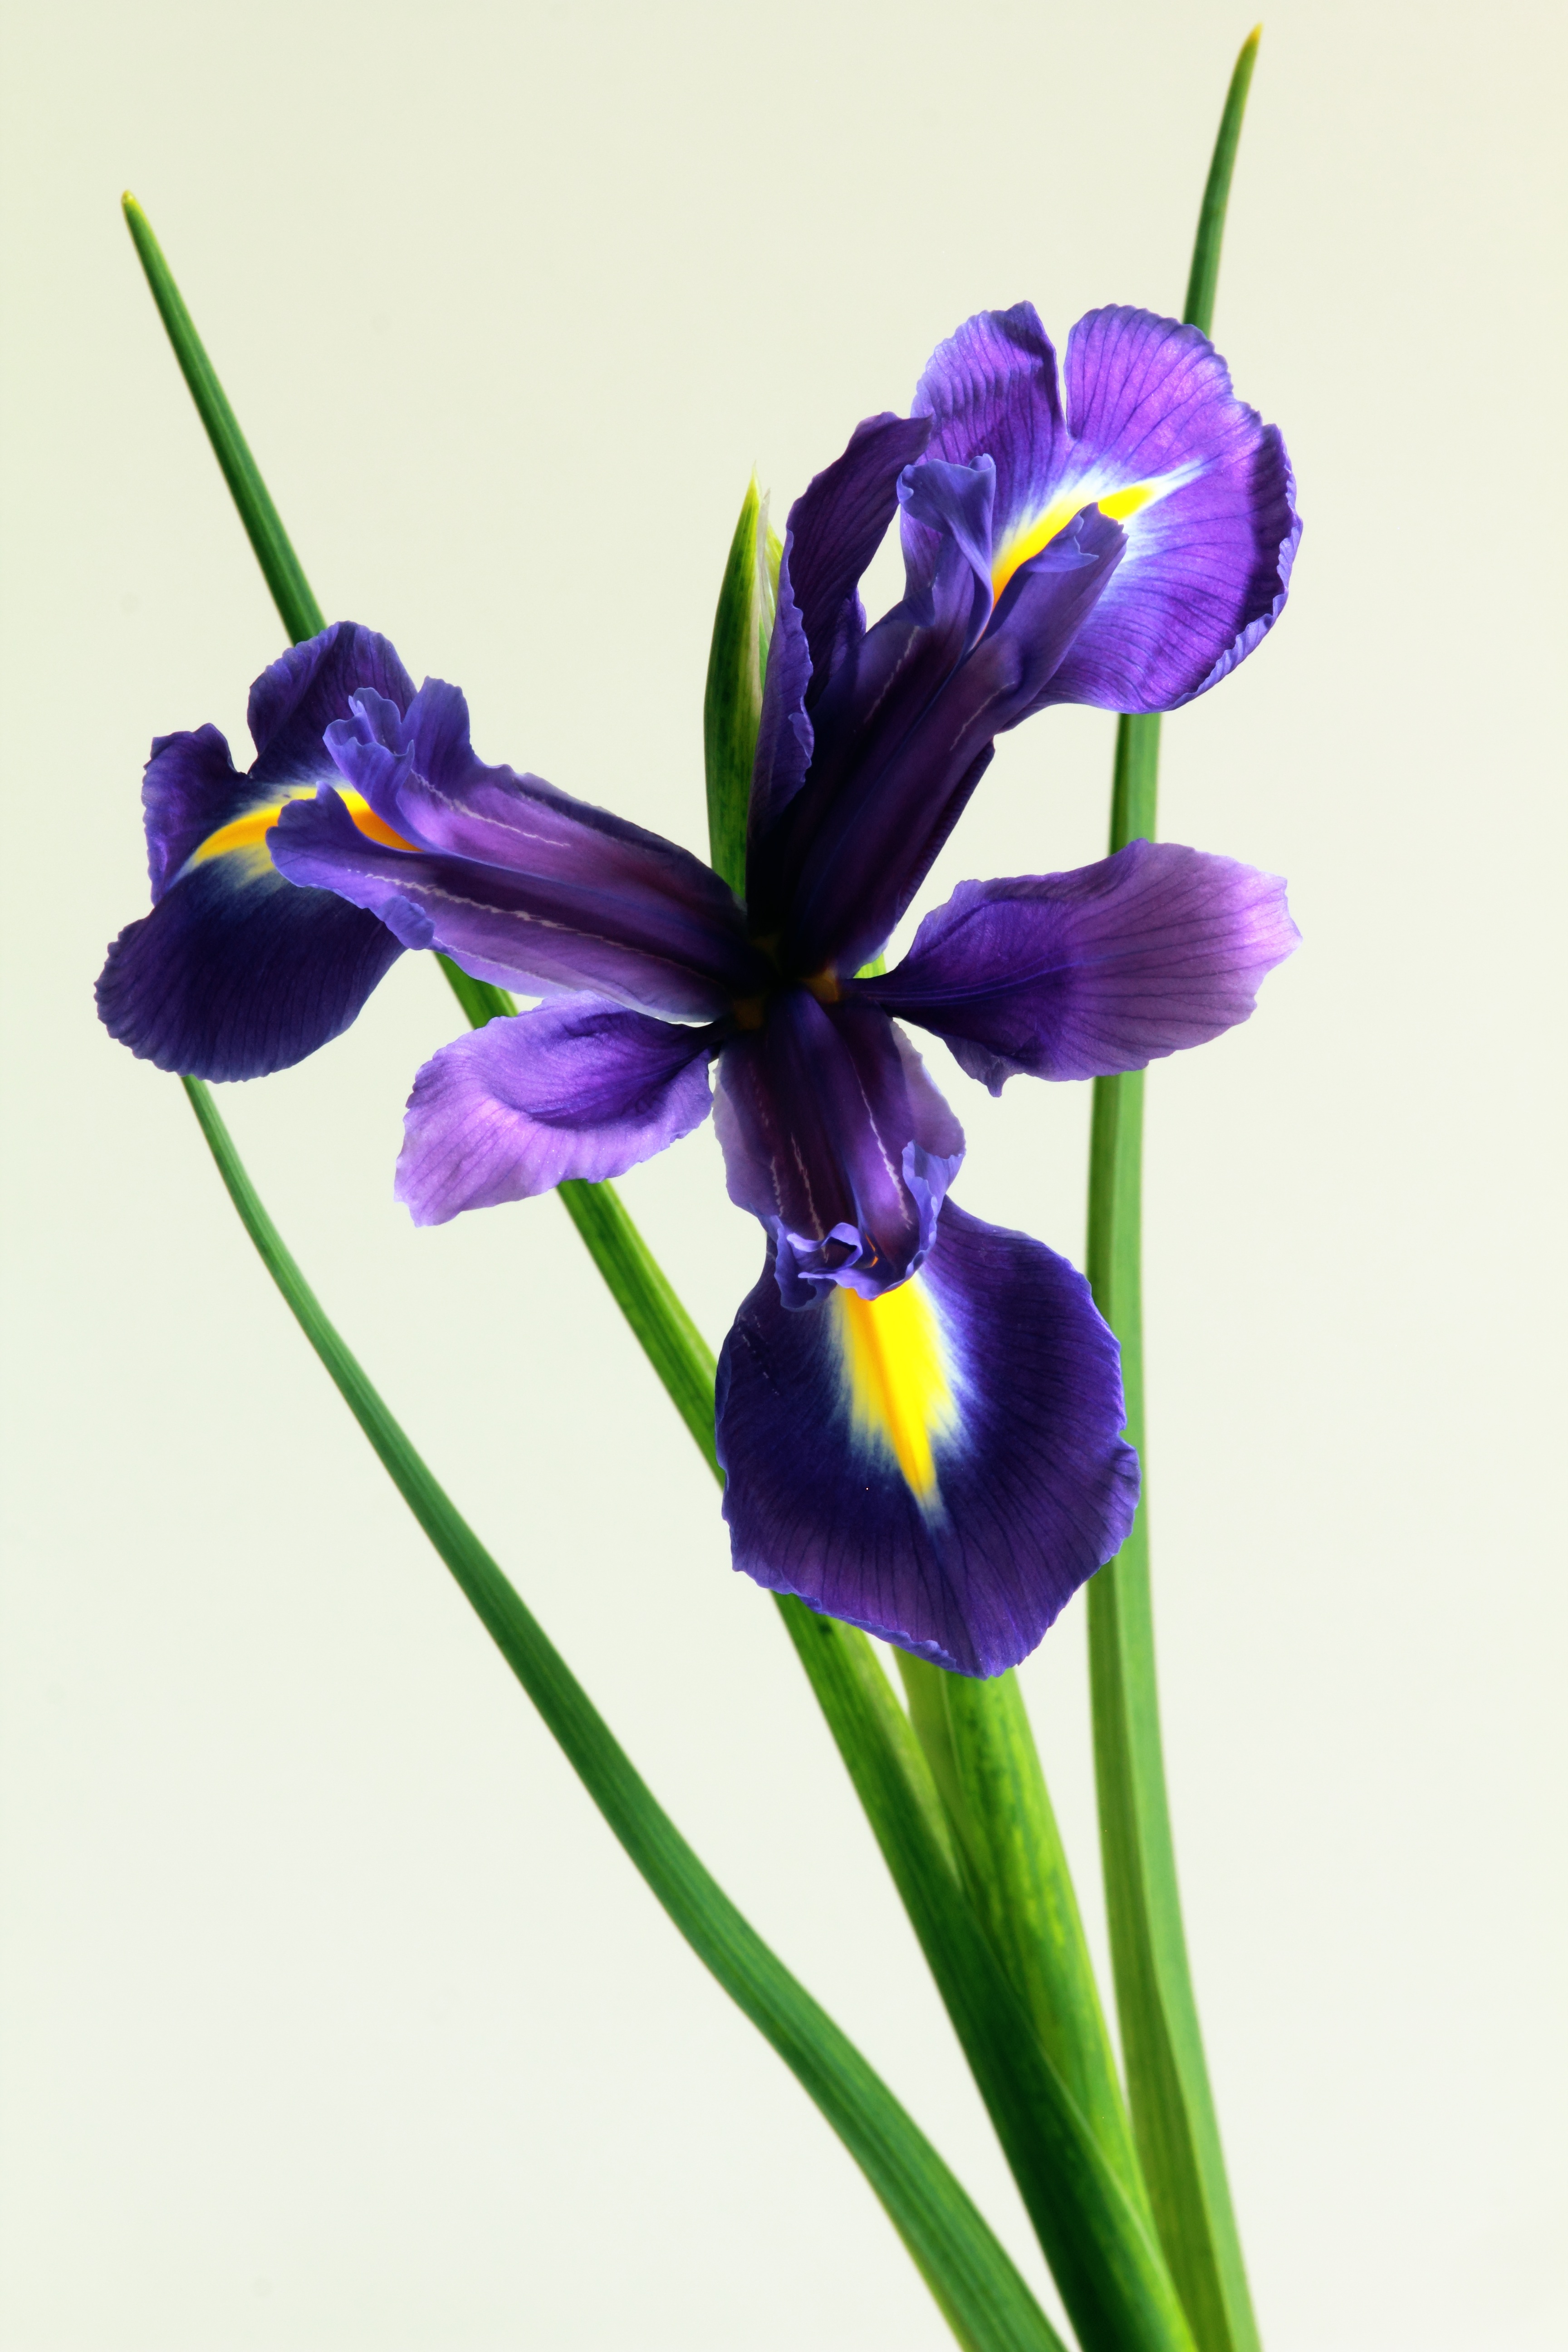
nature, blossom, plant, white, stem, leaf, flower, purple, petal, bloom, summer, floral, bouquet, spring, green, color, macro, natural, fresh, botany, blooming, blue, garden, botanical, freshness, iris, eye, violet, bright, bud, flowering plant, cattleya, iris versicolor, plant stem, land plant, iris family, cattleya labiata, laelia